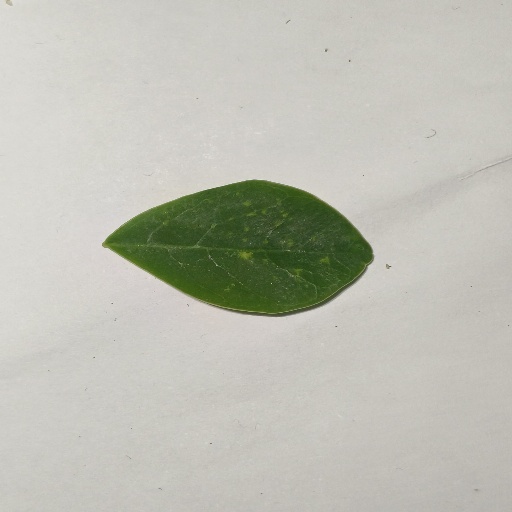
Species: Sojina
Leaf condition: Healthy Leaf